Linda Coffee

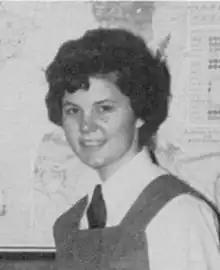
Coffee as a high school student in 1961

Linda Nellene Coffee (born December 25, 1942) is an American lawyer living in Dallas, Texas. Coffee is best known, along with Sarah Weddington, for arguing the precedent-setting United States Supreme Court case "Roe v. Wade".